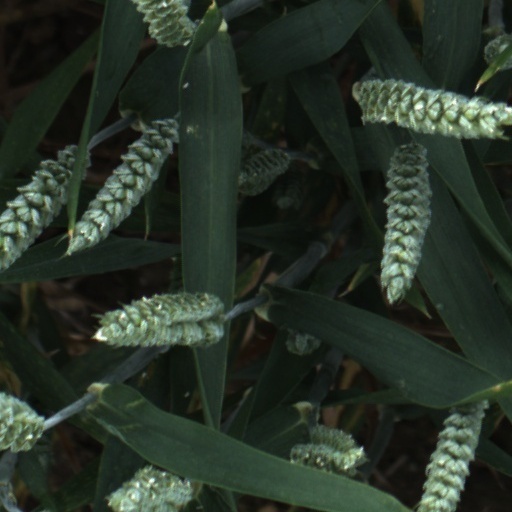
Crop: wheat